Answer in natural language. Consider the 3D positions of the objects in the scene and not just the 2D positions in the image. Is the centerpoint of  glass metal tv stand (highlighted by a red box) at a higher height than Doorway (highlighted by a blue box)? Choose between the following options: yes or no
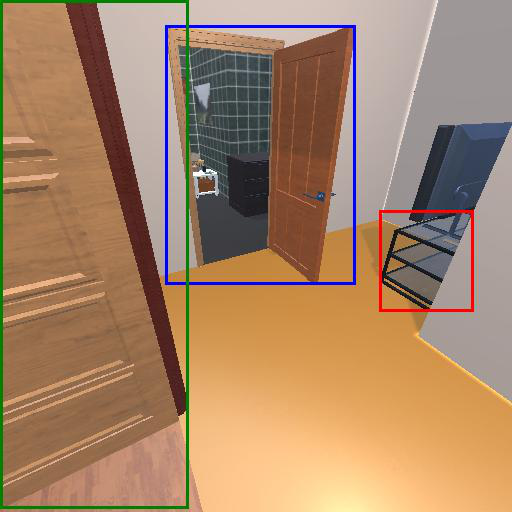
<answer>yes</answer>